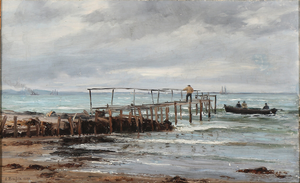
Louise Bonfils
Louise Bonfils, Kystparti med fiskere ved en mole, 1889
Louise Marie Magdalene Bonfils var en dansk maler.